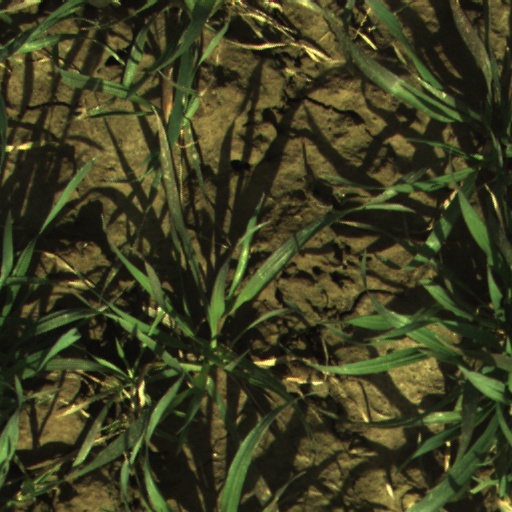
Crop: wheat